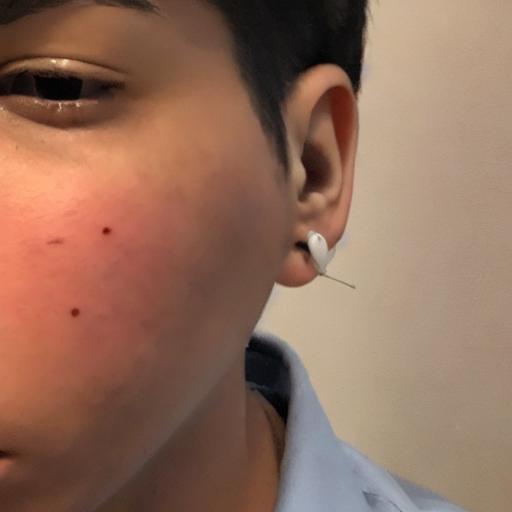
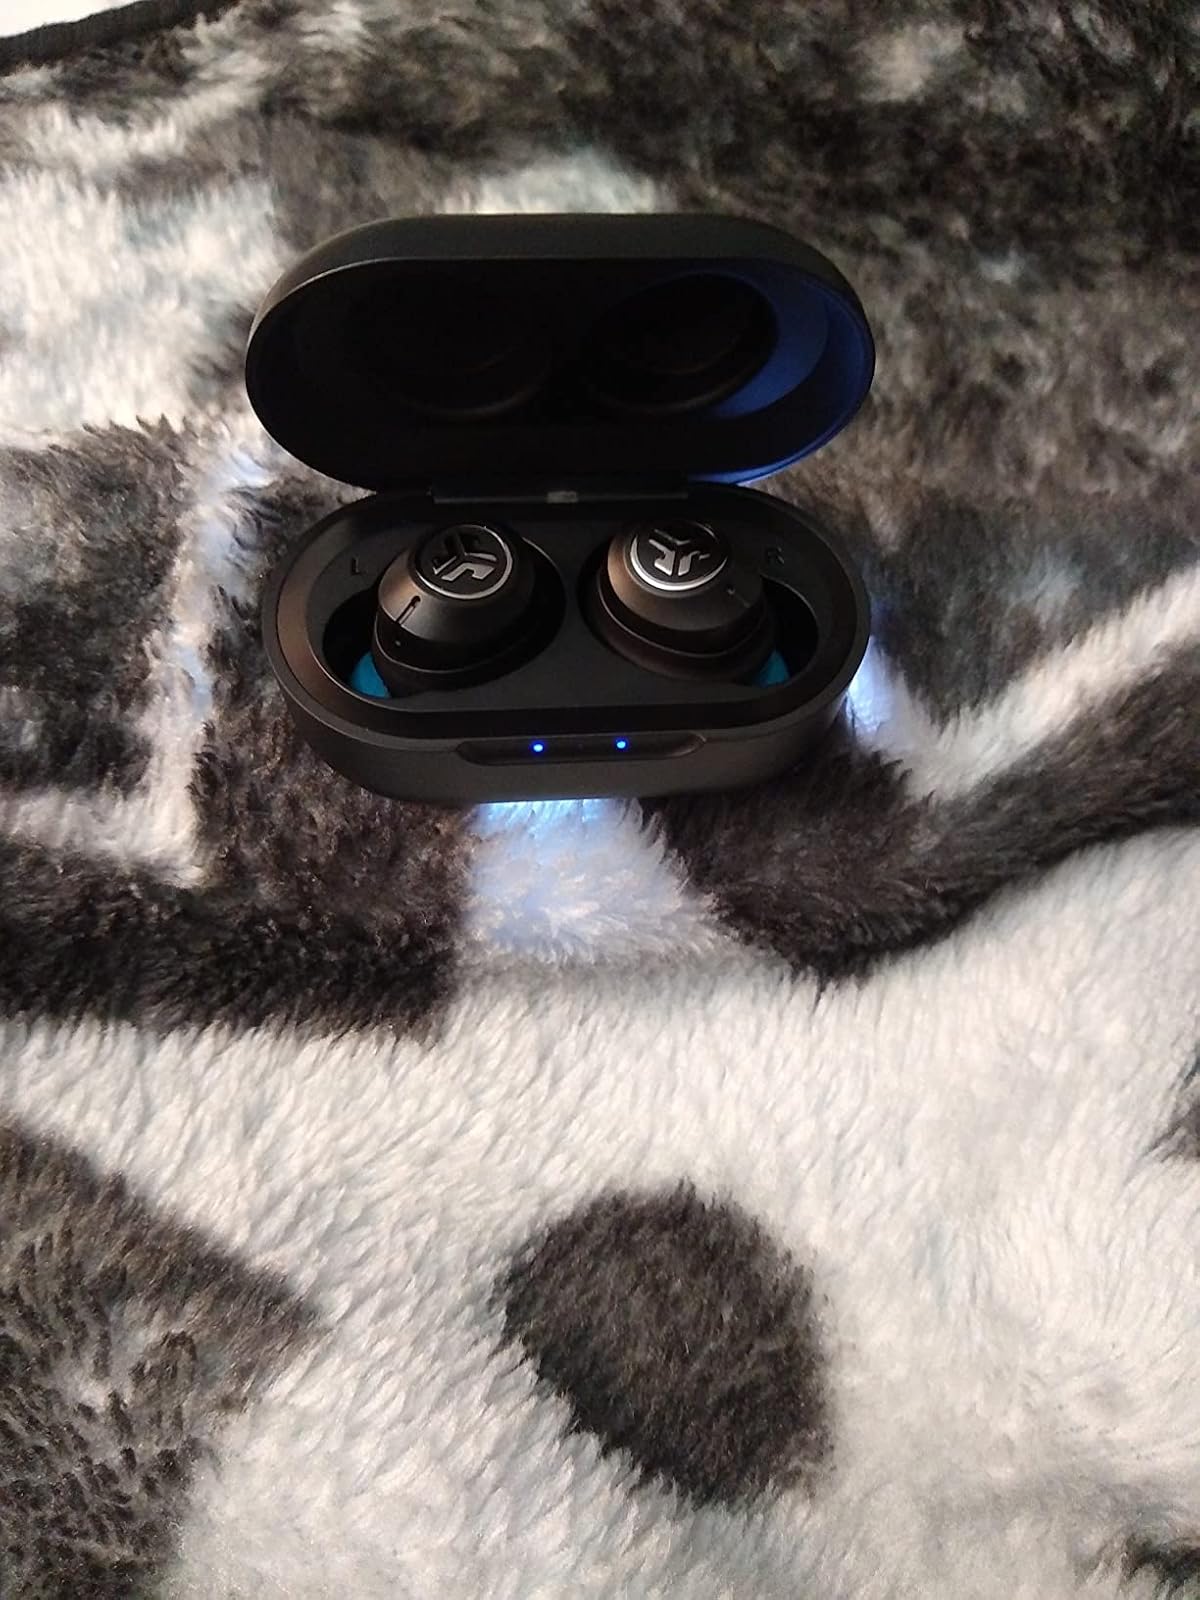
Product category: earbuds
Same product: no